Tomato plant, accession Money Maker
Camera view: bottom (45 deg); turntable rotation: 150 degrees
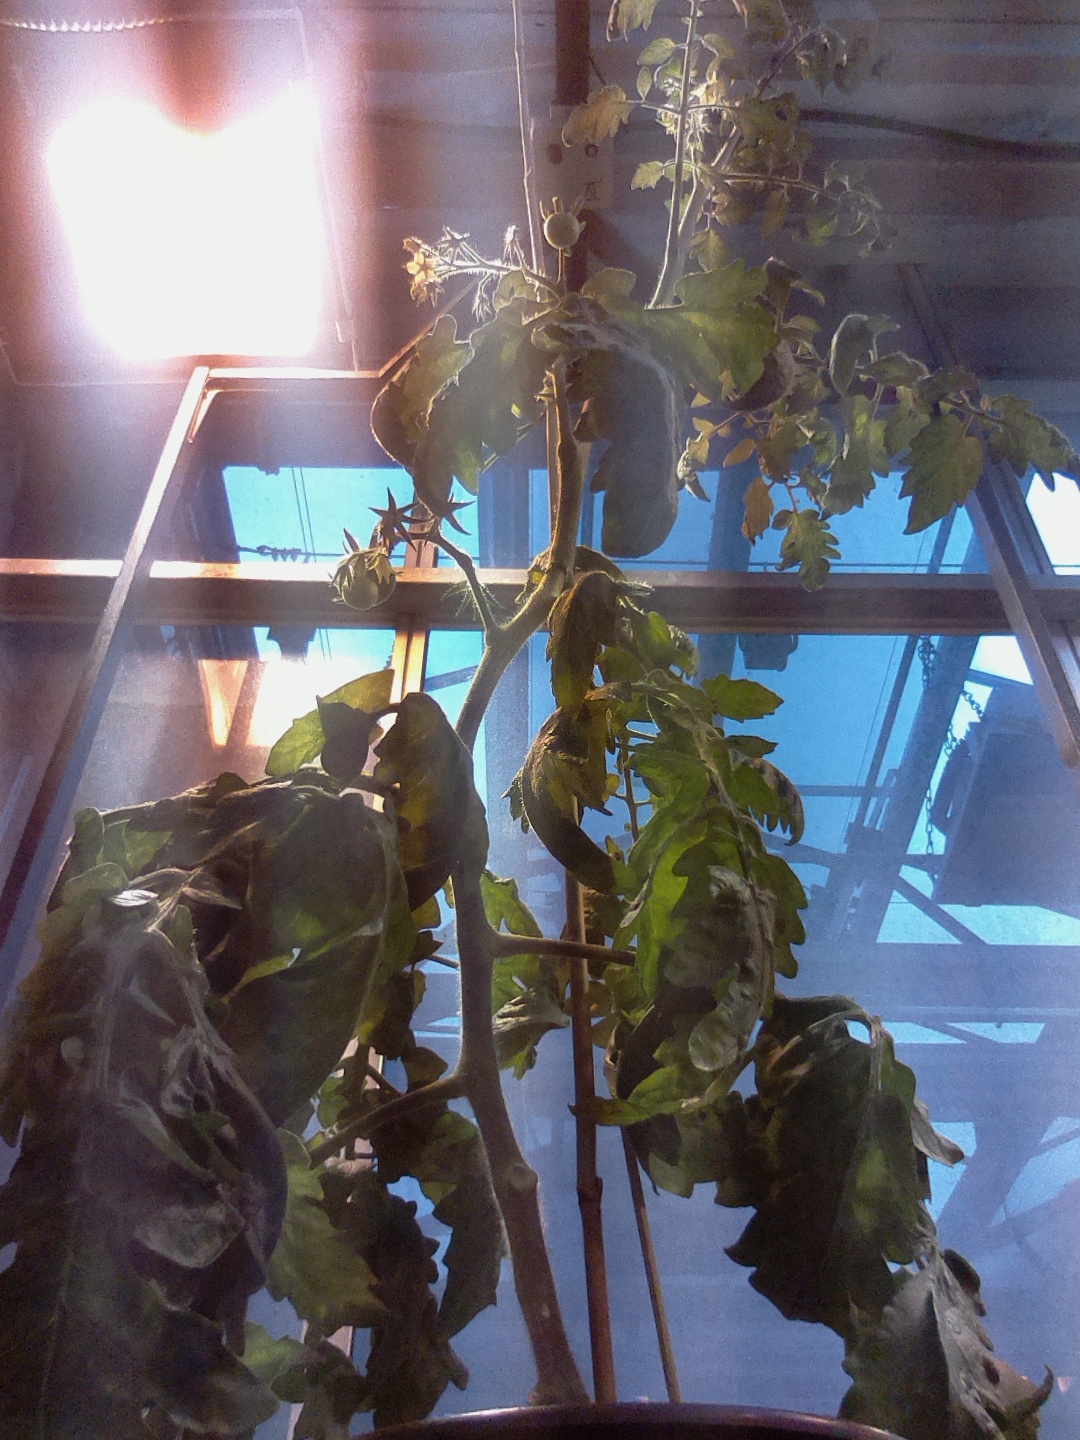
BBCH growth stage 73: 30%-40% of final fruit size